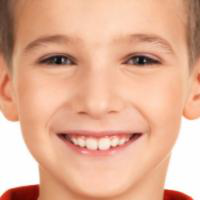
Age group: age 01-10